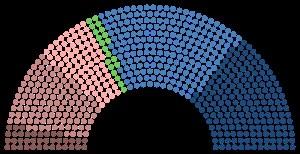
Cet article présente la composition de l'Assemblée nationale française par législature.